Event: Nepal Earthquake
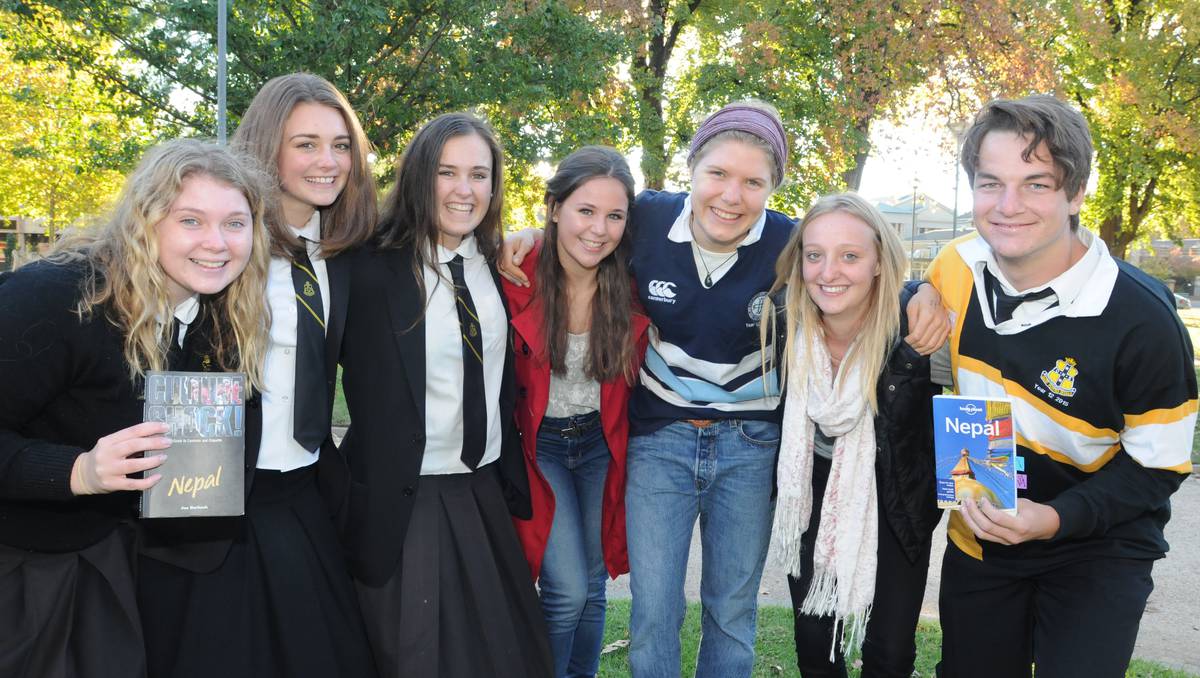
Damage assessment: no_damage